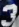
Number: 3